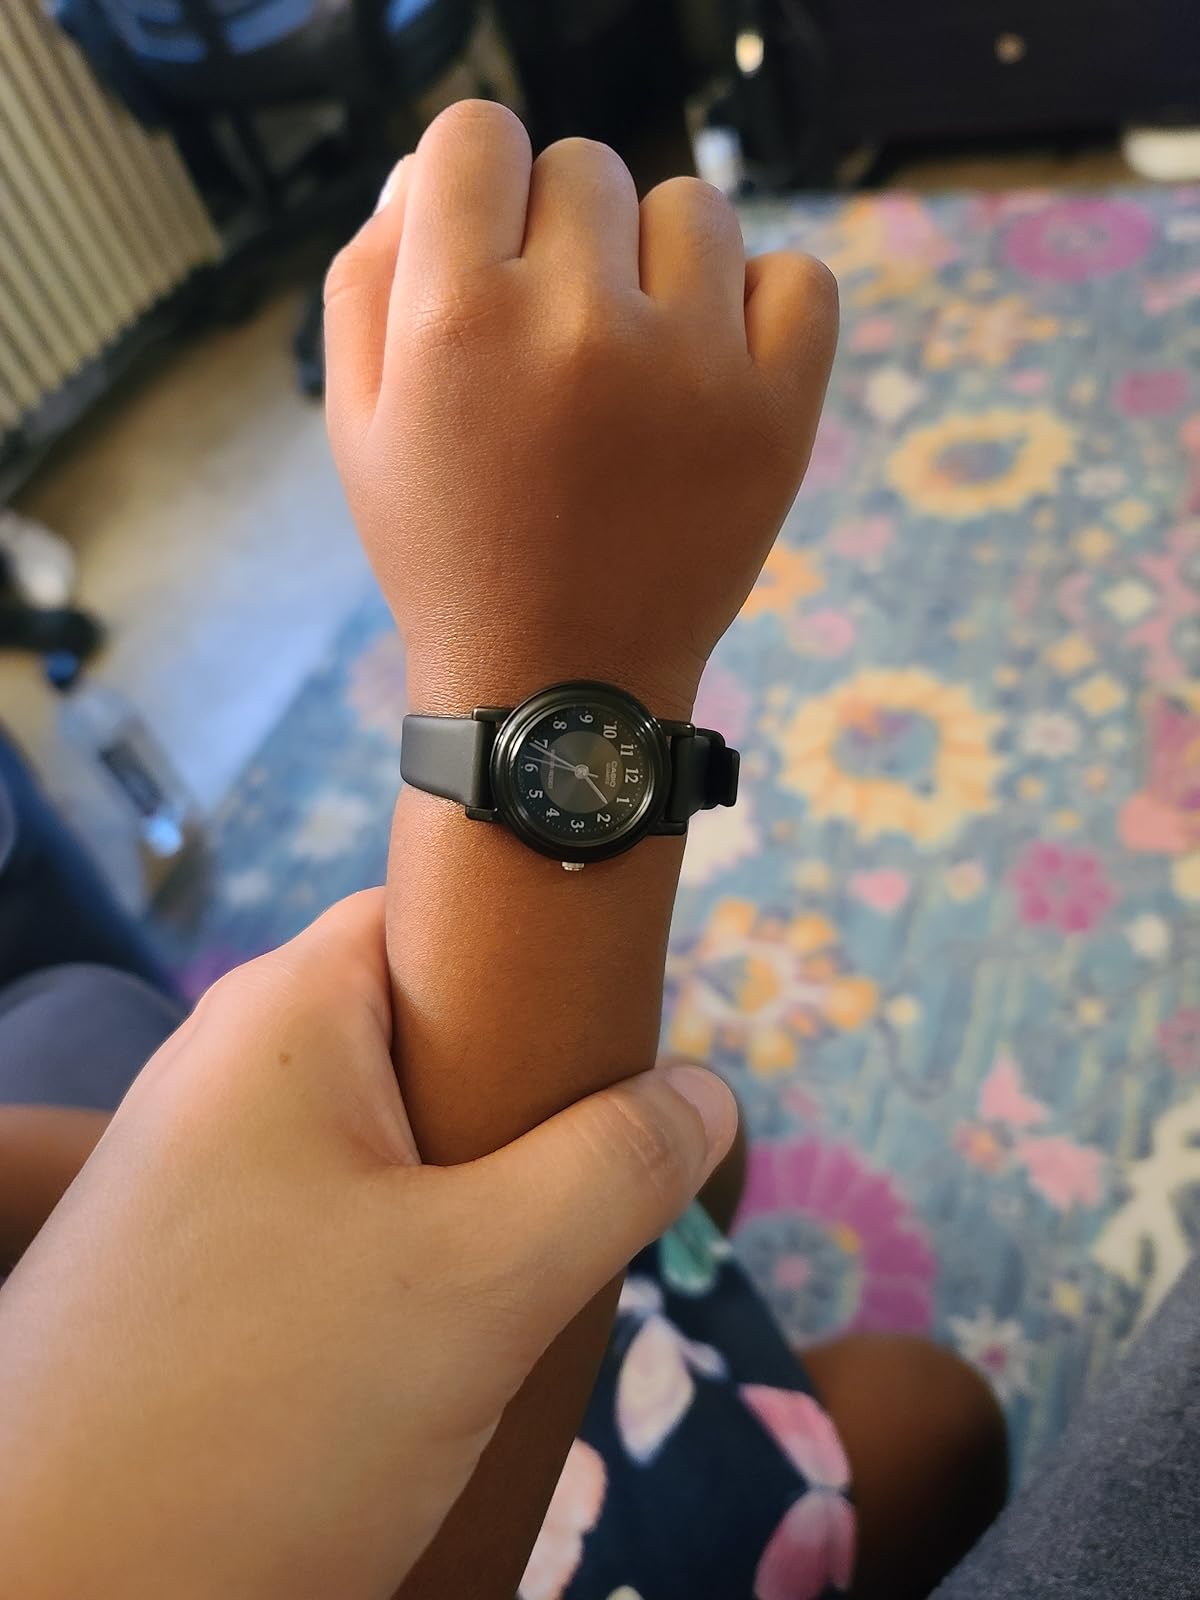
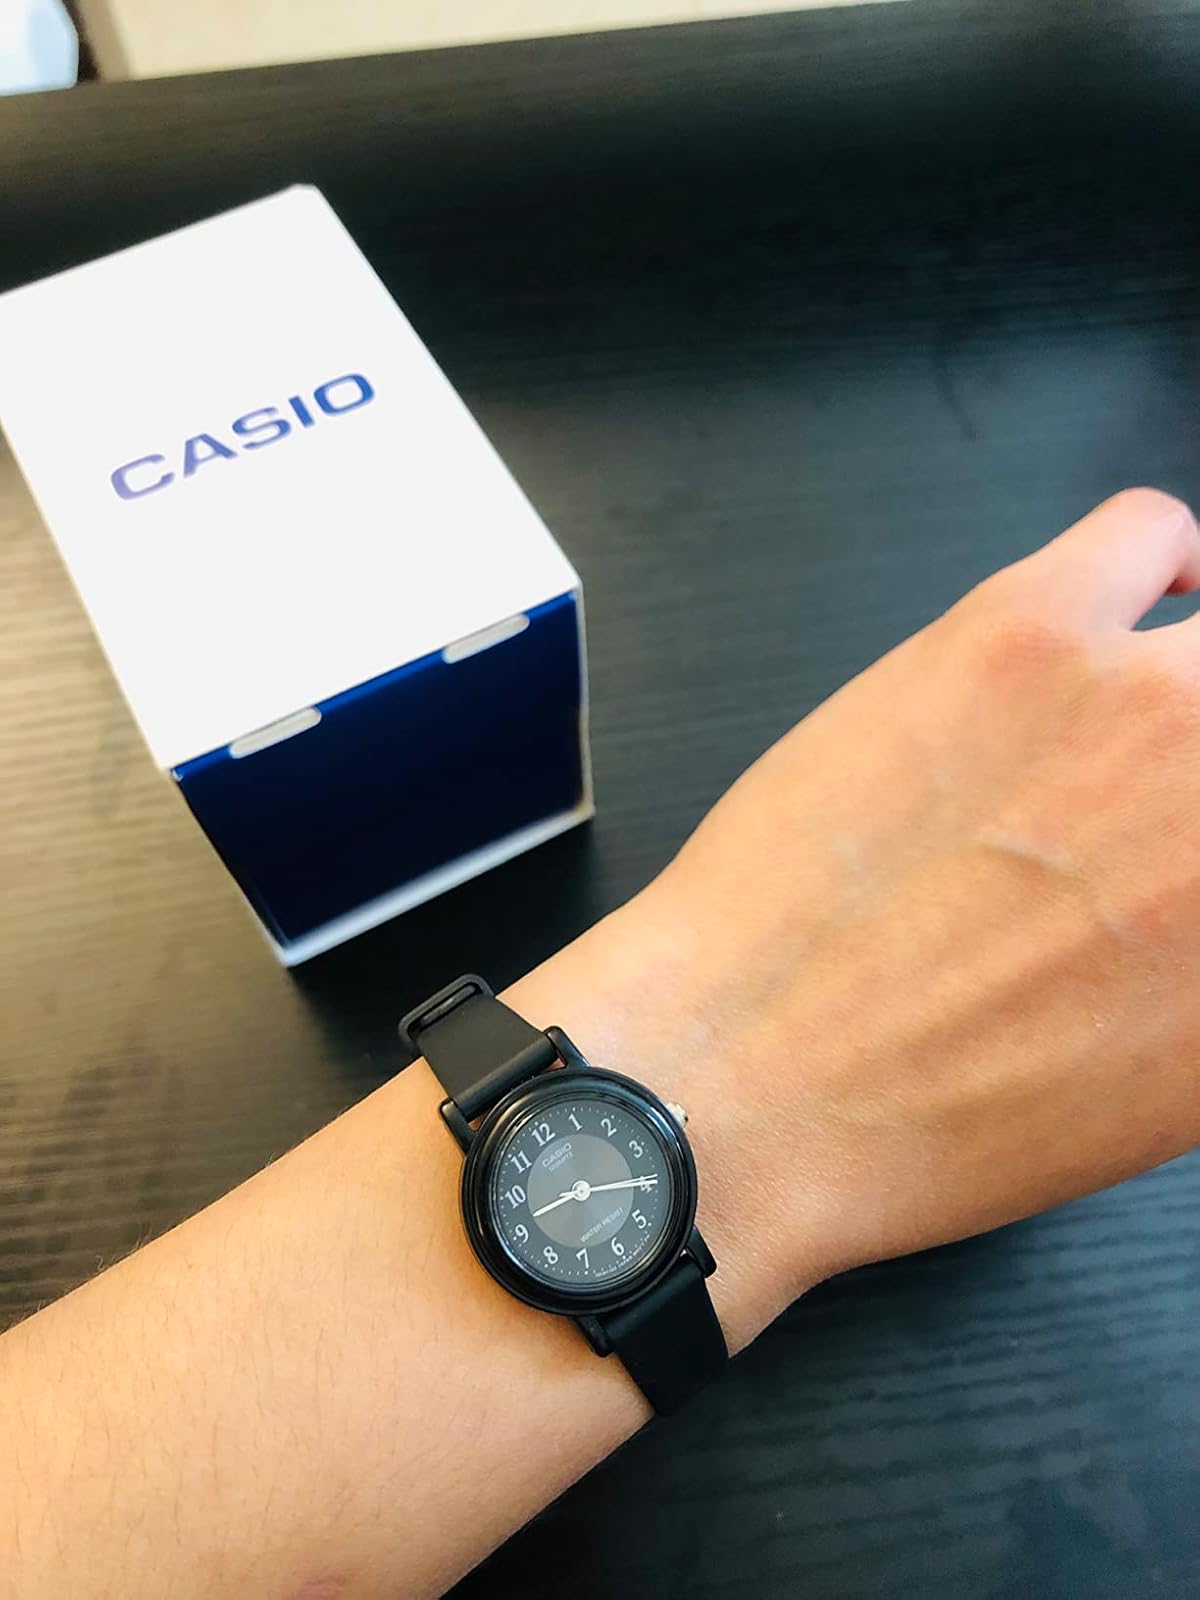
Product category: accessories_watch
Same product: yes